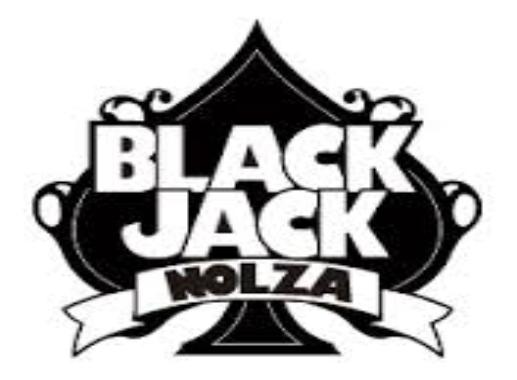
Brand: Black Jack
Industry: Others